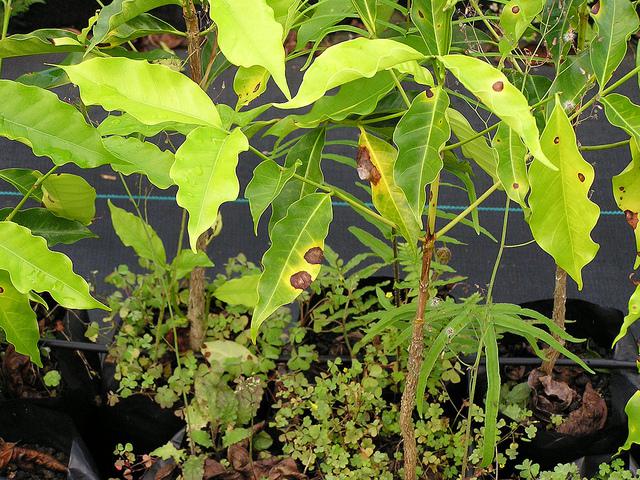
Plant: Coffee
Disease: coffee berry blotch